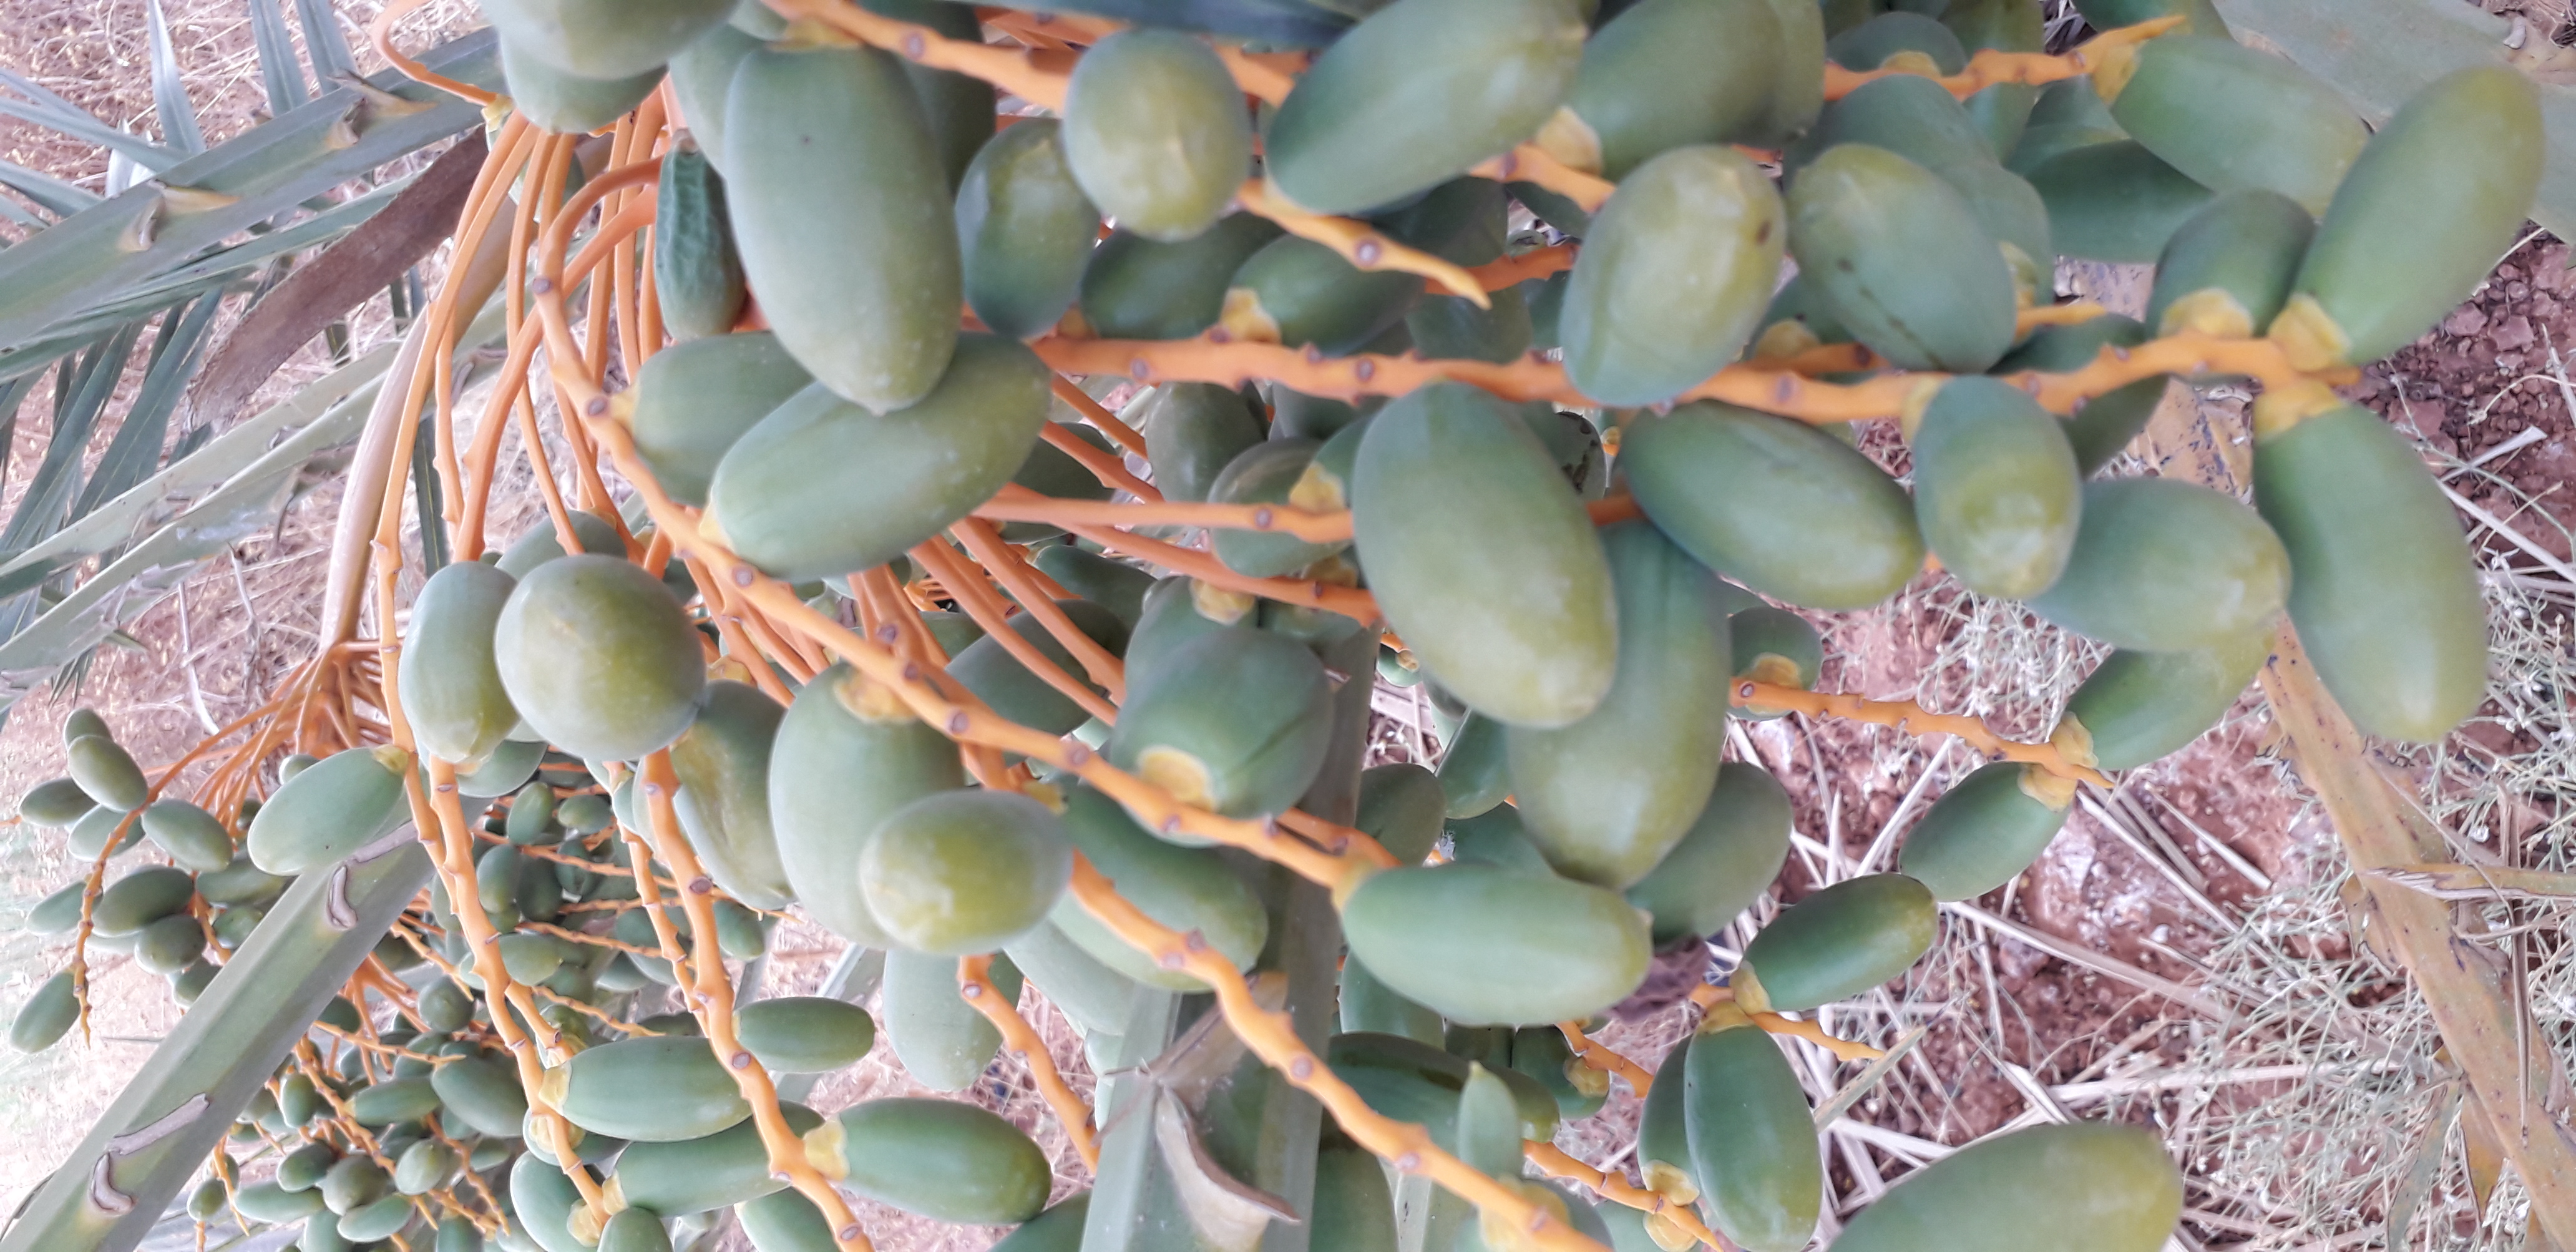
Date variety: kholt